Roman Shirokov

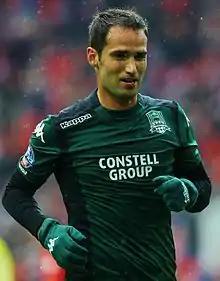
Shirokov with FC Krasnodar in 2015

Roman Nikolayevich Shirokov (born 6 July 1981) is a Russian international football official and a former player. He is the general director of Leon Saturn Ramenskoye.